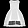
Label: Dress